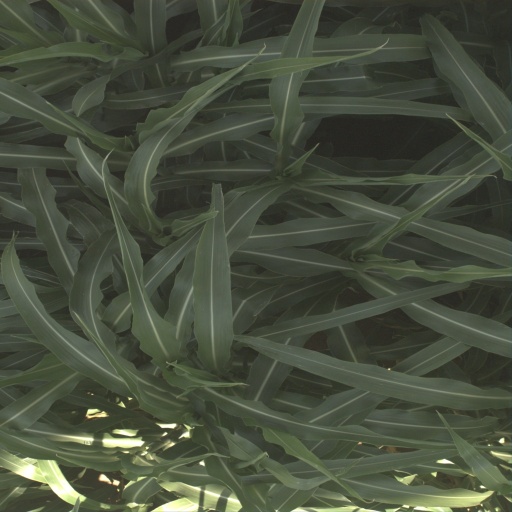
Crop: sorghum